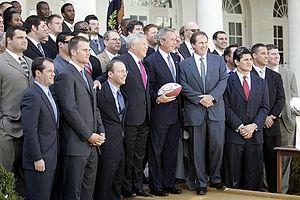
Tom Brady est un joueur américain de football américain né le 3 août 1977 à San Mateo en Californie. Il évolue au poste de quarterback pour les Patriots de la Nouvelle-Angleterre depuis que la franchise l'a sélectionné avec le 199ᵉ choix du sixième tour de la draft 2000. Avec six Super Bowls remportés, il est le joueur le plus titré de l'histoire de la National Football League.
Thomas Edward Patrick Brady, Jr., dit Tom Brady, né le 3 août 1977 à San Mateo en Californie, est un joueur américain de football américain évoluant au poste de quarterback pour les Buccaneers de Tampa Bay. Avec six Super Bowls remportés, il est le joueur le plus titré de l'histoire de la National Football League.